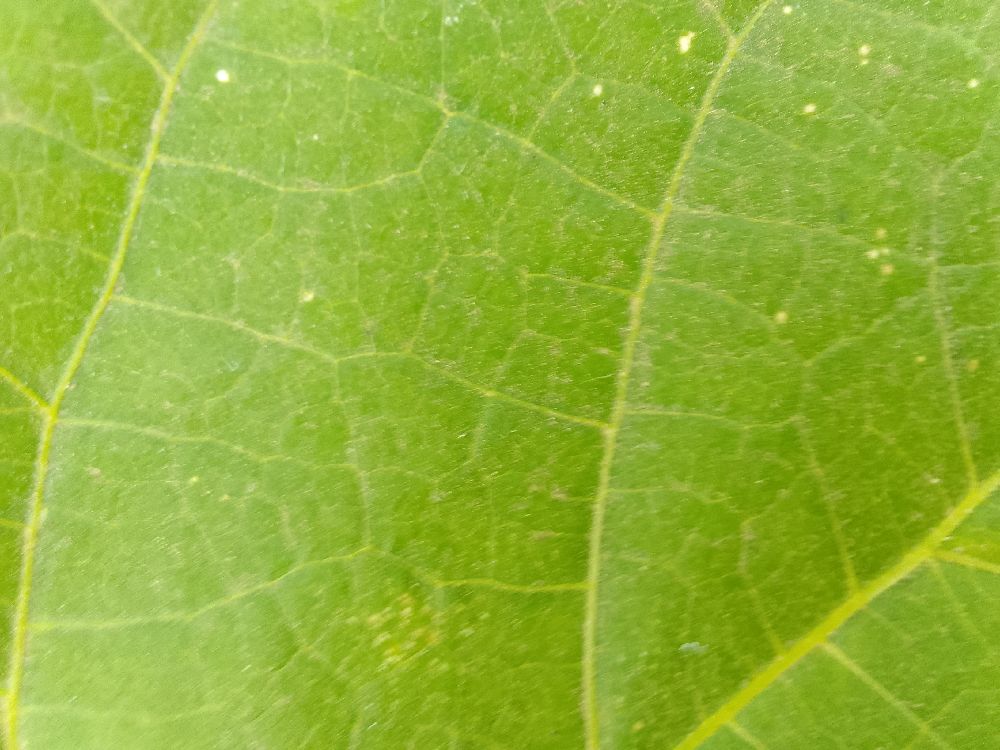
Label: healthy